Artpool Art Research Center

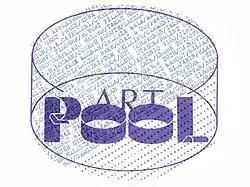
A piece from Artpool's first postcard series

It was founded, and is still run, by György Galántai and Júlia Klaniczay, as an offshoot of György's Chapel Studio in Balatonboglár, which functioned as an independent venue and presented various groups of neo-avant-garde artists from Hungary as well as from Yugoslavia and Czechoslovakia. In addition to the desire to preserve and continue the heritage of the Chapel Studio in Balatonboglár, the surprising amount of responses and exchange materials received as a reaction to the publication of György Galántai, "Antecedents", also inspired the foundation of Artpool in 1979. Antecedents was the poster catalog documenting Galántai's 1978 "Book Objects" exhibition, which was opened by Anna Banana. The catalog included the stamp: "Please send information about your activity" and was sent to hundreds of addresses Galántai and Klaniczay collected previously.